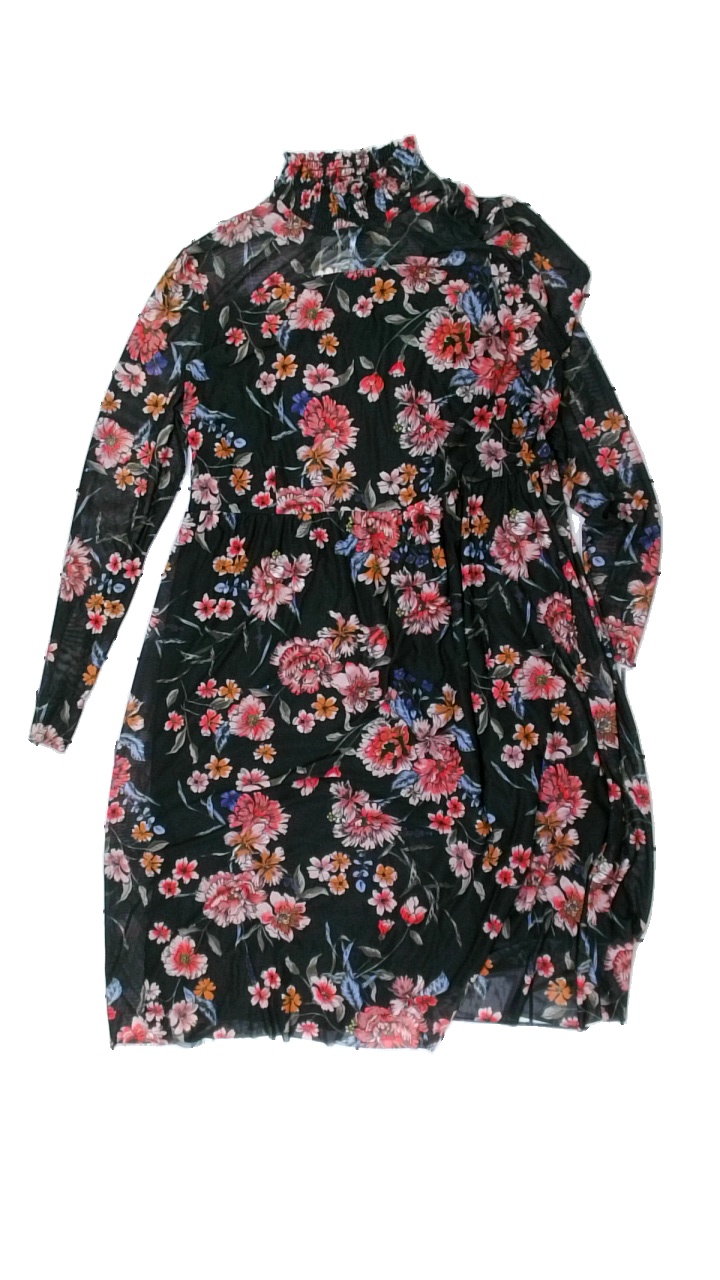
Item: Dress (Ladies)
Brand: Taifun
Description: klänning med blommor på
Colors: Black, Pink, Orange, Multicolor
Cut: Regular, Turtle neck
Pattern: Floral print
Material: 100% polyester
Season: All
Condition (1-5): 5
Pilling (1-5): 5
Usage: Reuse
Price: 50-100